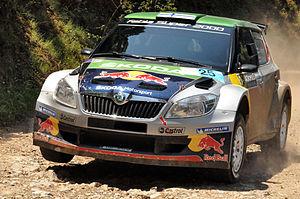
Juho Hänninen, né le 25 juillet 1981 à Punkaharju, est un pilote automobile finlandais de rallyes.